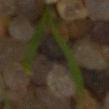
Label: loose_silkybent